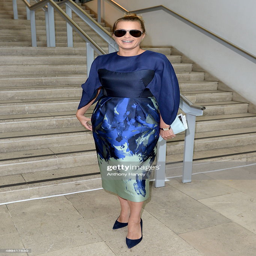
fashion model attends the show during ss16 .